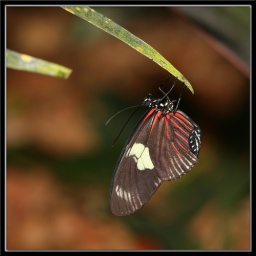
Hanging out in the butterfly house at Sacha Lodge.